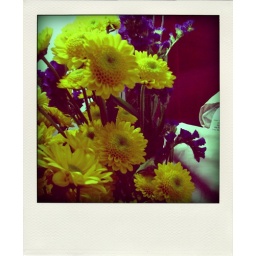
instant mood lift: flowers by the bed